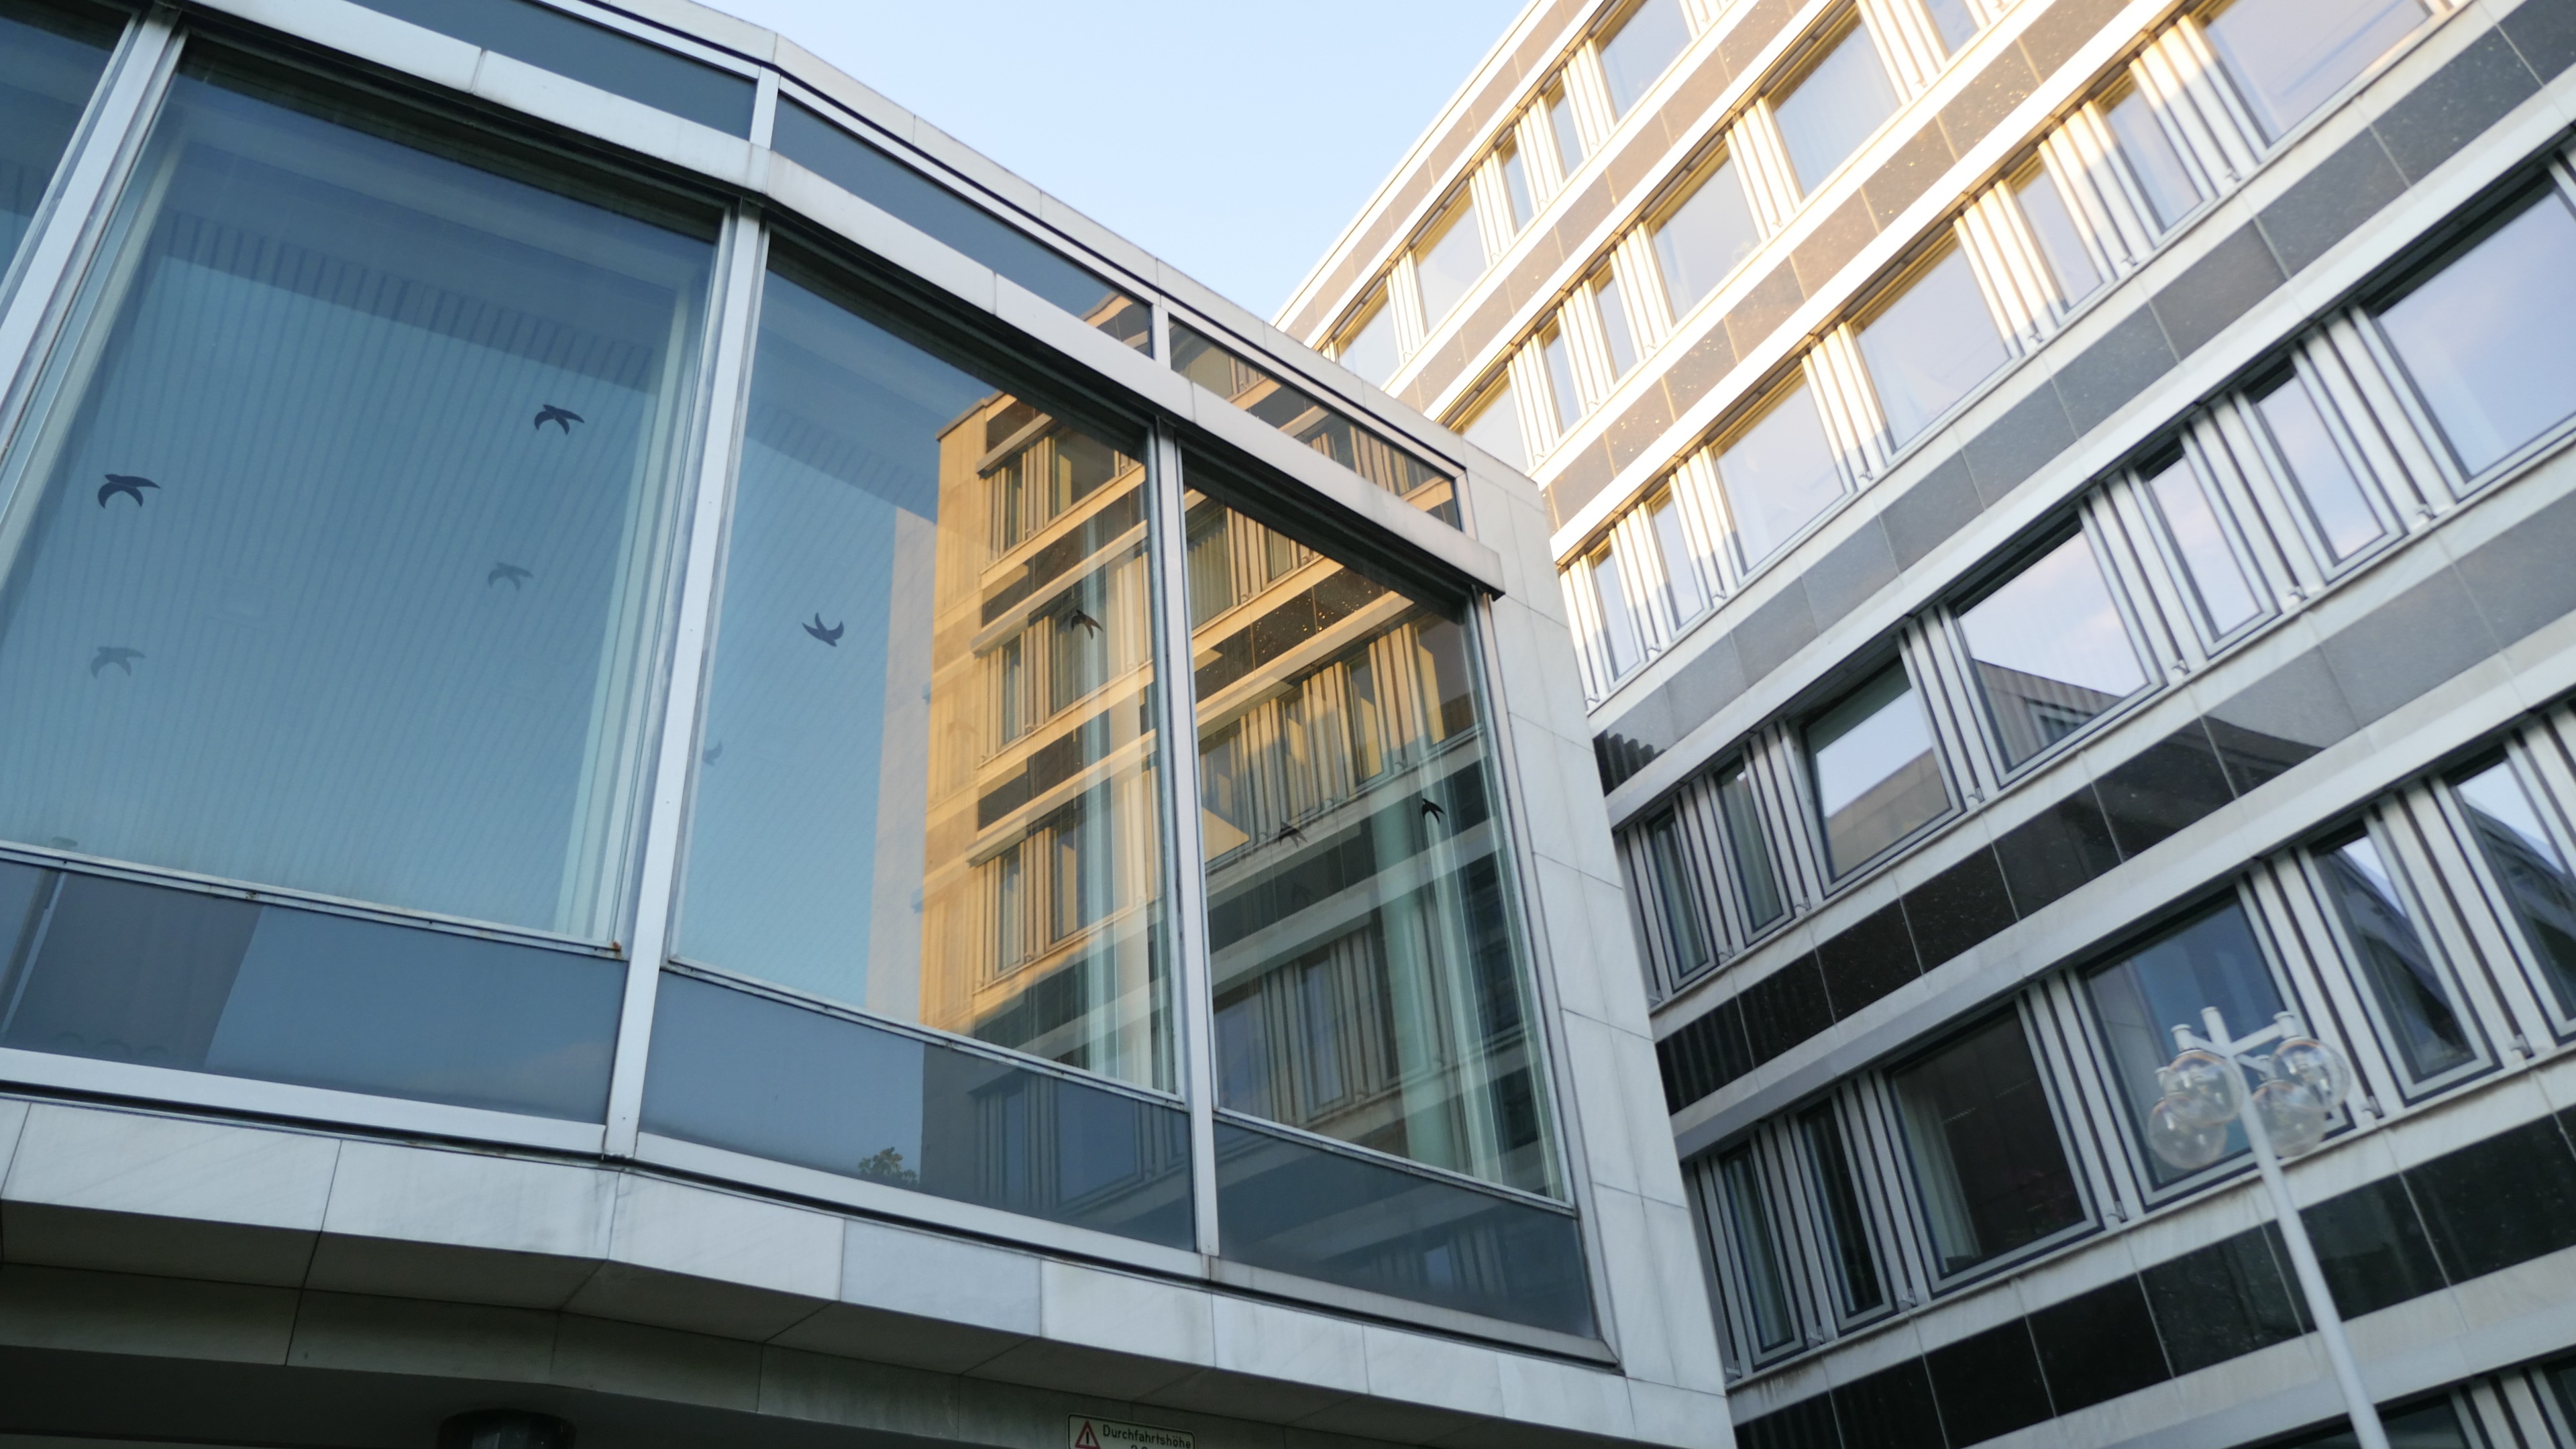
architecture, house, window, glass, building, home, balcony, facade, bonn, siding, condominium, daylighting, tulip field, residential area, window covering